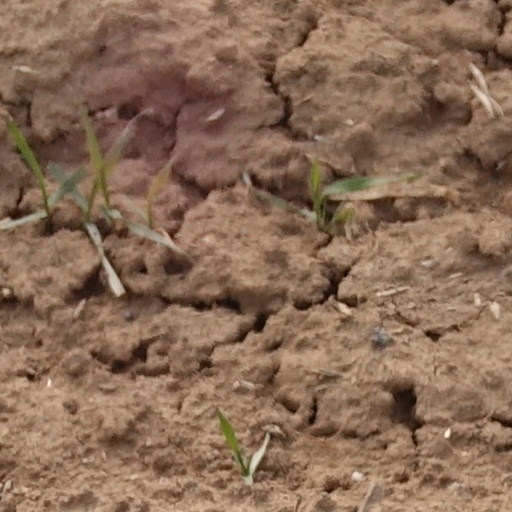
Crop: wheat